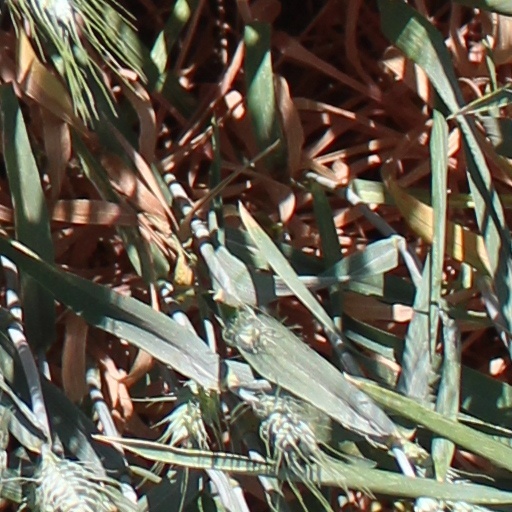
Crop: wheat